Jordan Walsh

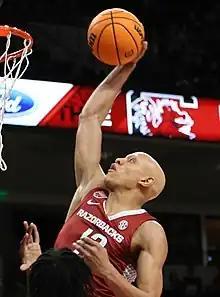
Walsh in 2023

Walsh entered his freshman season at Arkansas as starting wing. Midway through the season he was moved to the bench as a key reserve. Eventually, thanks to his length and athleticism, Walsh moved back to the starting lineup and became one of Arkansas' key defenders. In his lone season for Arkansas, Walsh averaged 7.1 points, 3.9 rebounds, and 1.1 steals per game. On April 19, 2023, he declared for the 2023 NBA draft while maintaining his college eligibility. Walsh later decided to remain in the draft.